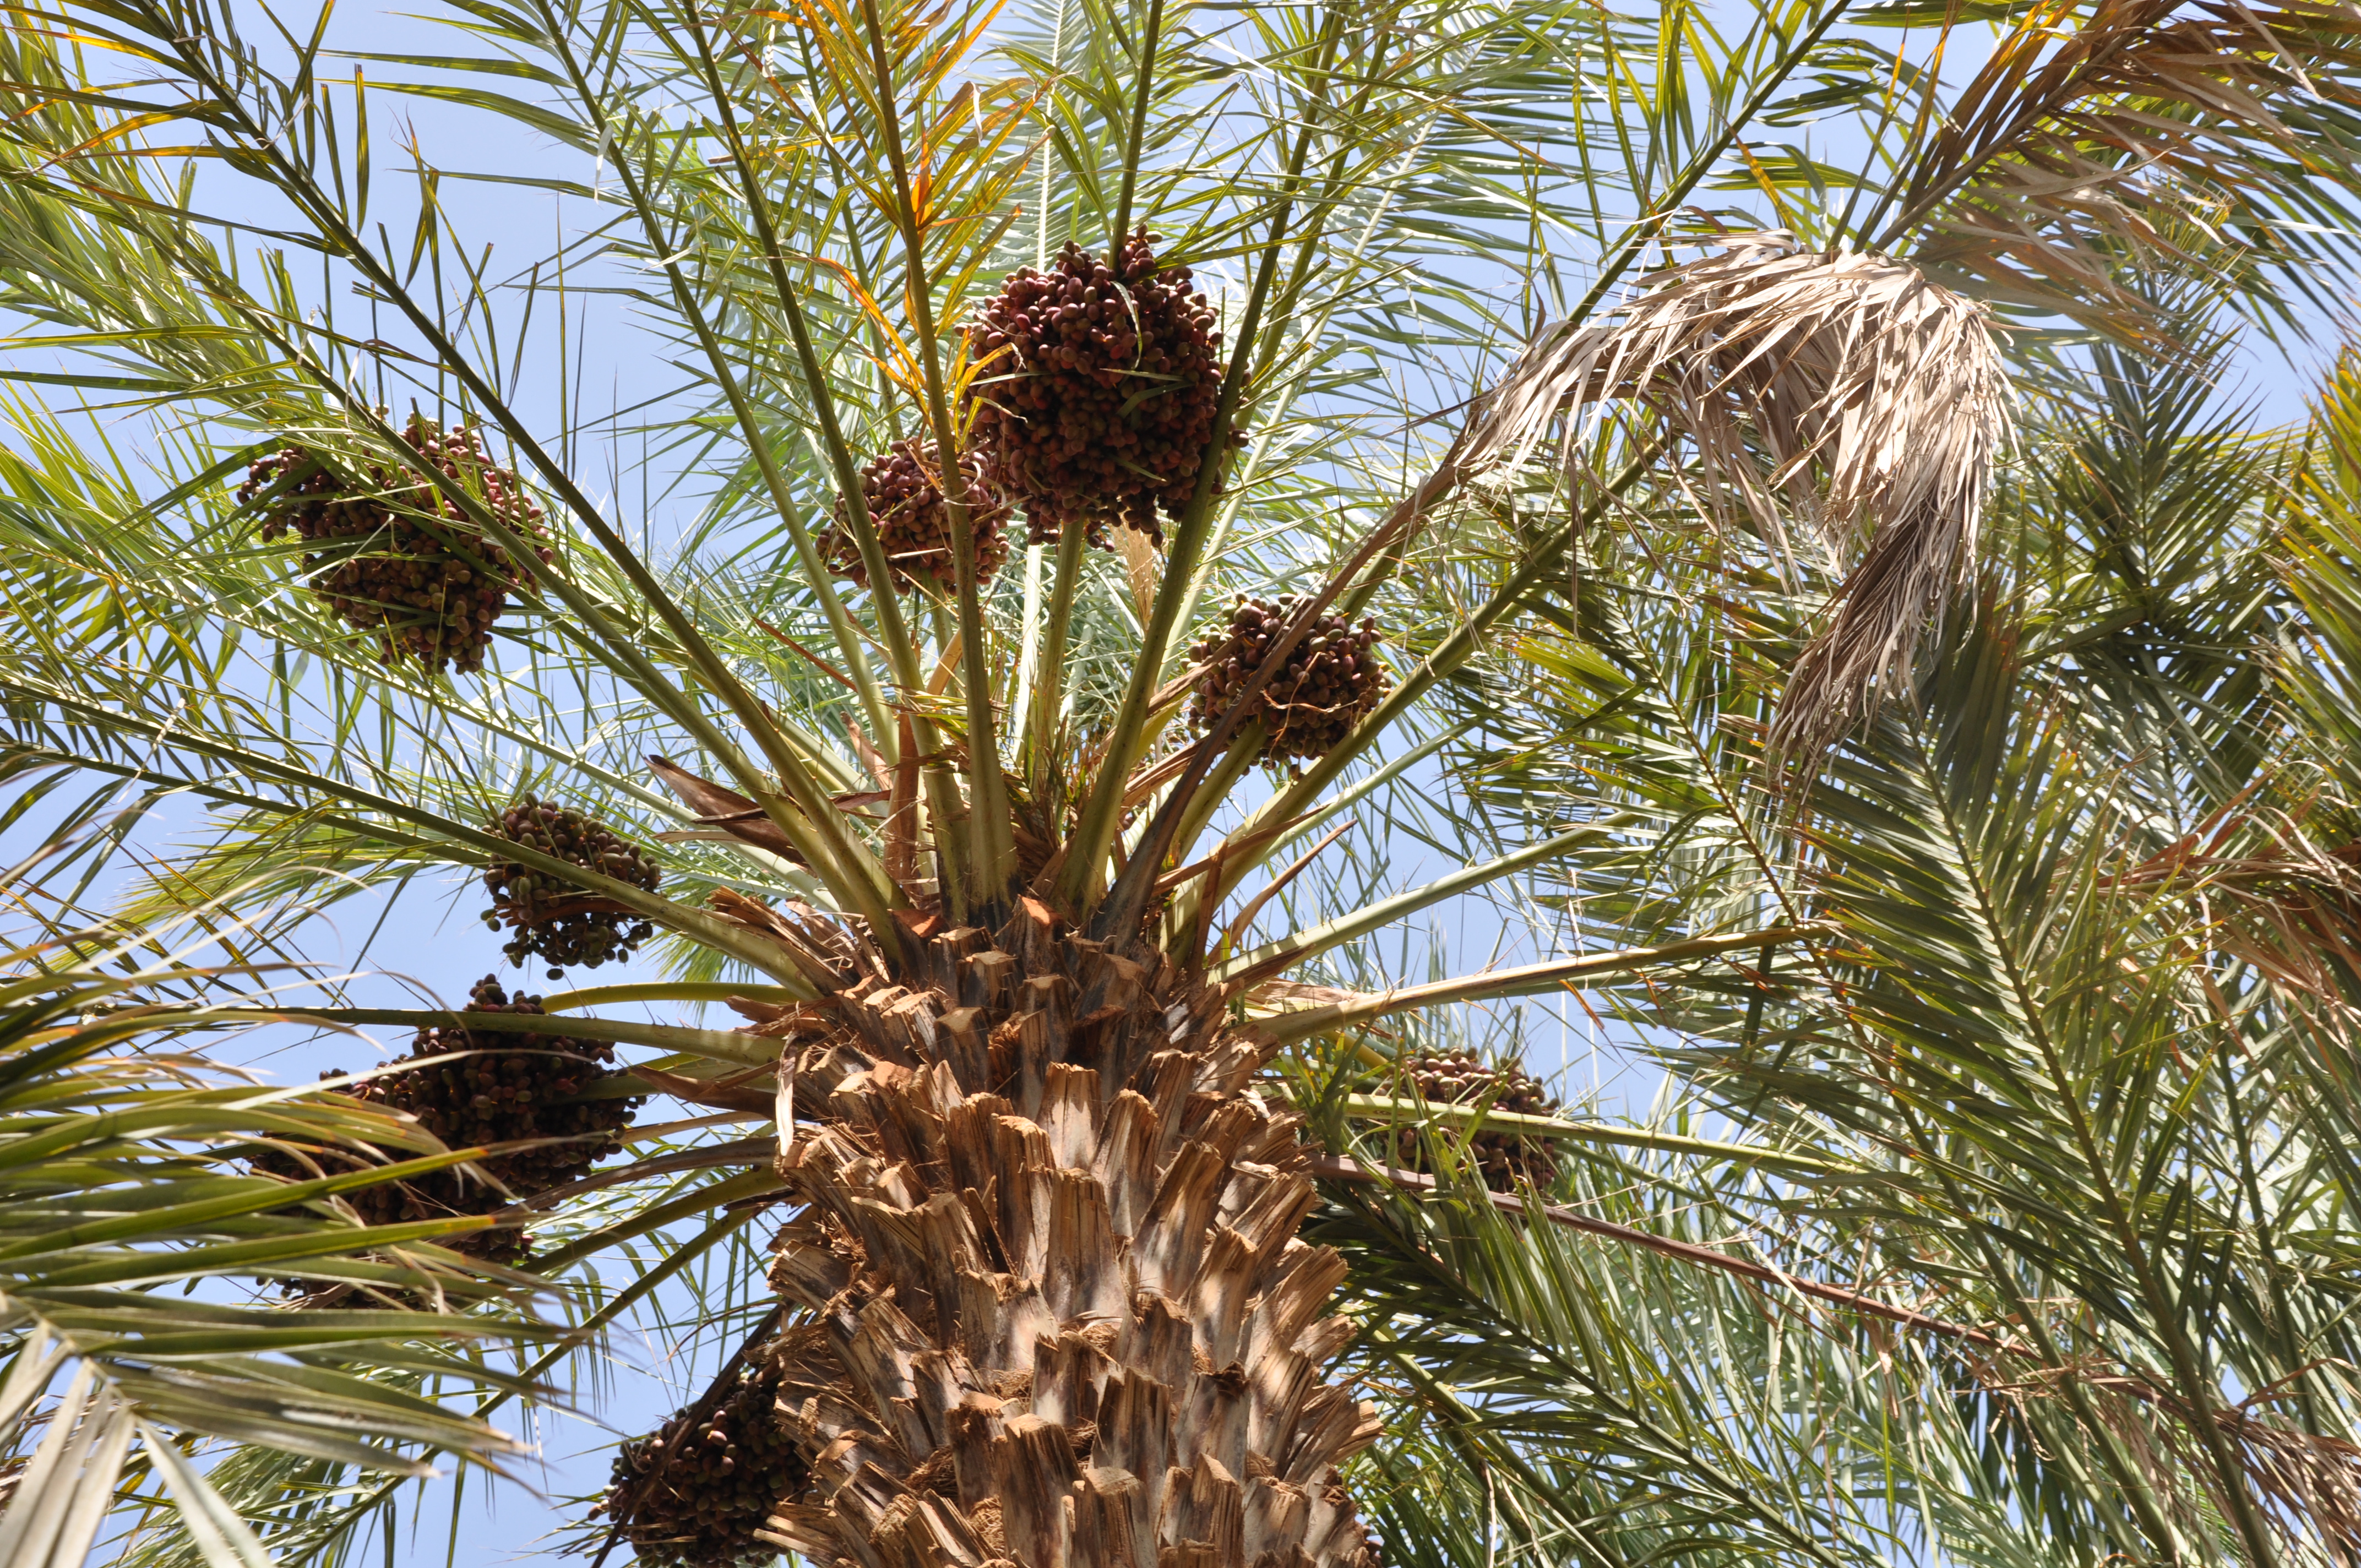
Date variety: bouisthami